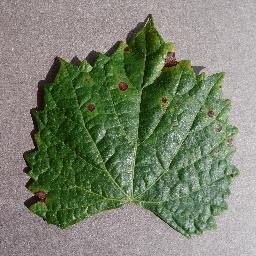
Label: Grape___Black_rot